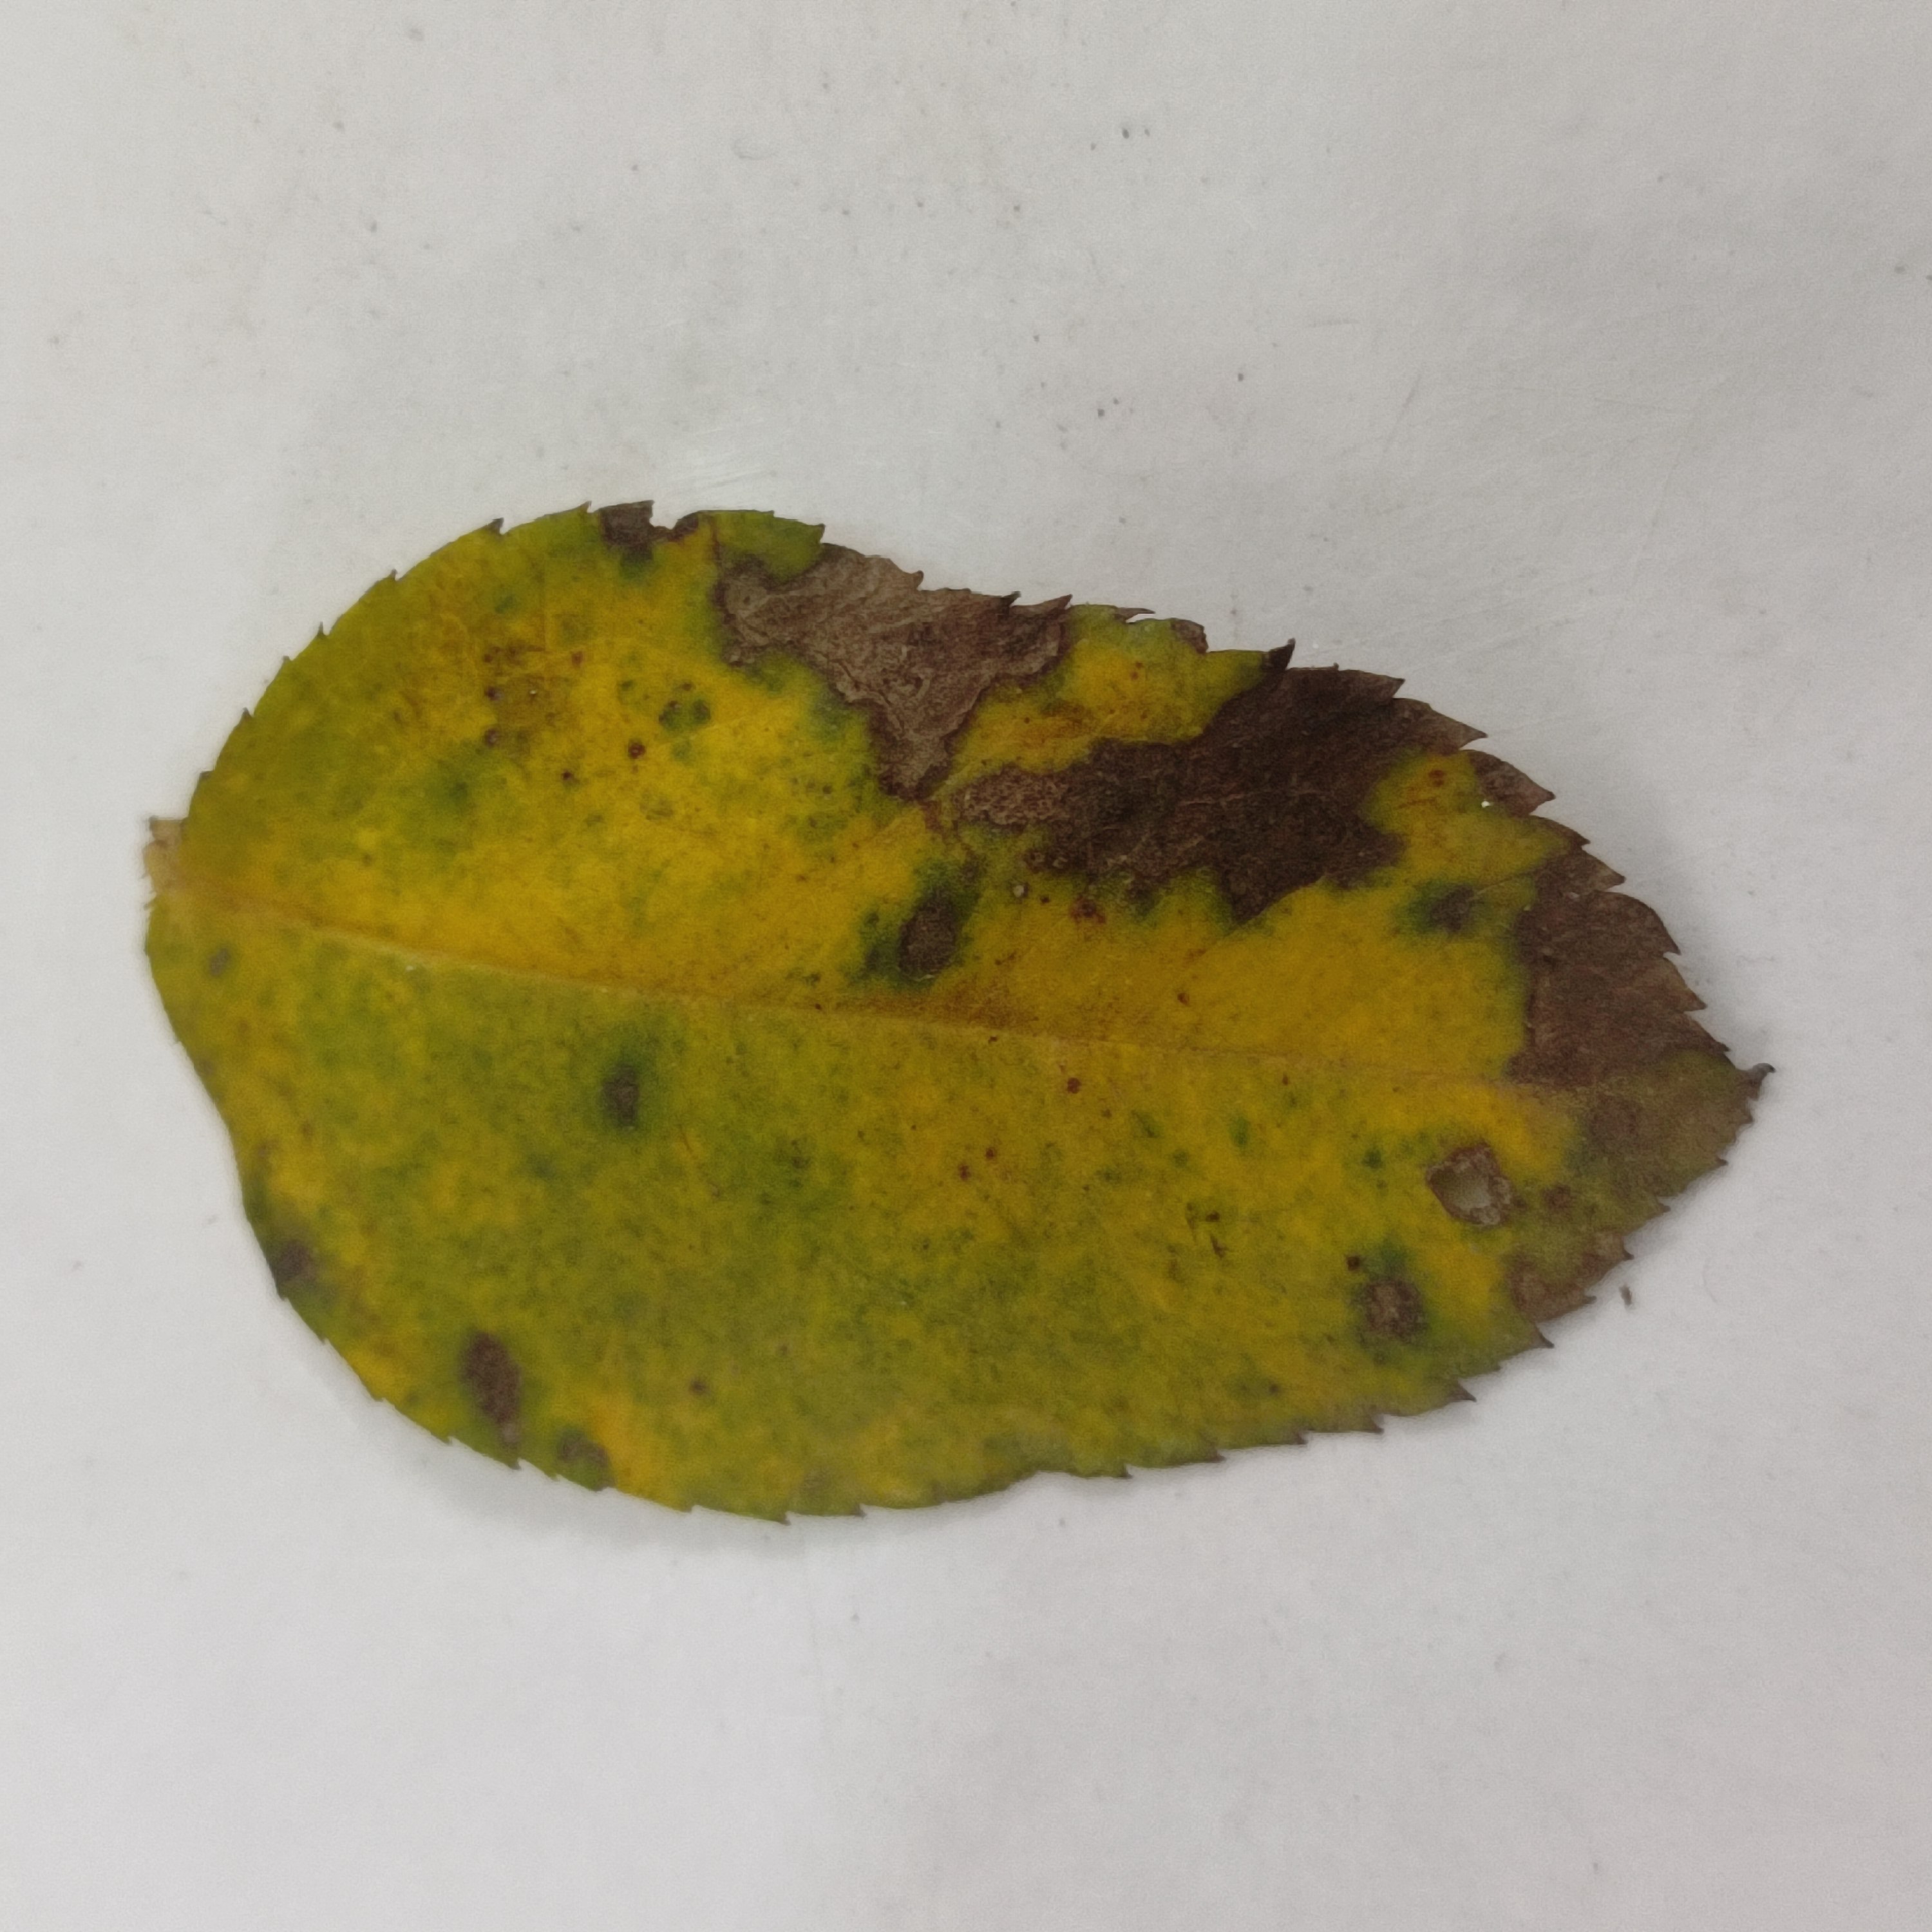
Label: Black Spot